The Colours of Animals

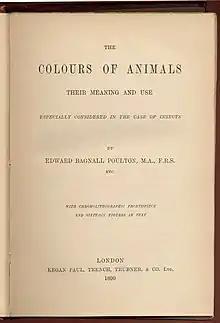
Title page of first edition of "The Colours of Animals", 1890

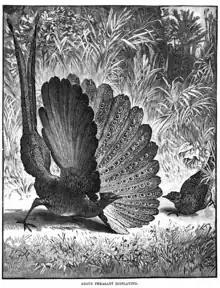
Male argus pheasant ("Argusianus argus") displaying to a female, from Richard Lydekker's "Royal Natural History", 1895.

Poulton strongly supports Darwin both on the general theme of natural selection, and on the power of sexual selection in species which are sexually dimorphic (where, usually, the male is showier than the female):